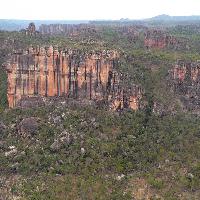
Weather: cloudy or overcast